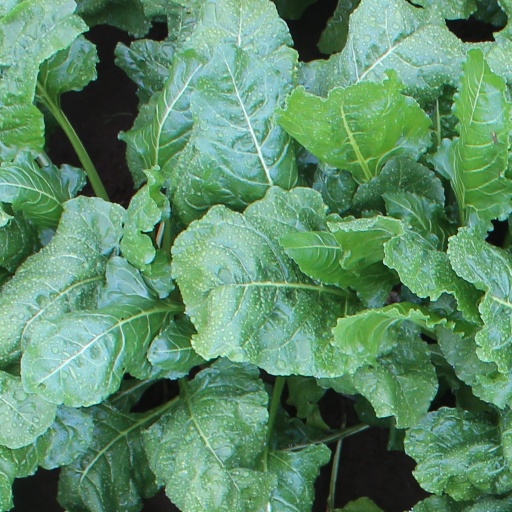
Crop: sugar beet